Molyneux

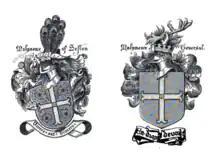
Shields showing differing crests of branches of the Molyneux family

Molyneux (Old French: "De Molines" or "De Moulins") is a surname of French origin. The surname has been linked primarily to a large French family that settled in Lancashire, England. By the 14th century the Molyneux family had split into three main branches: the Lancashire line, who became the Earls of Sefton; the Nottingham line; and the Calais line, from those remaining in France. There was also a branch of the family who were Irish baronets.